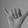
ASL letter: Y